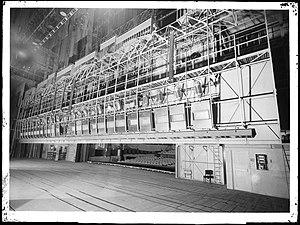
Opéra Garnier - scène - plateau - éclairage 3ème plan en 1937
L’opéra Garnier, ou palais Garnier, est un théâtre national qui a la vocation d'être une académie de musique, de chorégraphie et de poésie lyrique ; il est un élément majeur du patrimoine du 9ᵉ arrondissement de Paris et de la capitale. Il est situé place de l'Opéra, à l'extrémité nord de l'avenue de l'Opéra et au carrefour de nombreuses voies. Il est accessible par le métro, par le RER et par le bus. L'édifice s'impose comme un monument particulièrement représentatif de l'architecture éclectique et du style historiciste de la seconde moitié du XIXᵉ siècle. Sur une conception de l’architecte Charles Garnier retenue à la suite d’un concours, sa construction, décidée par Napoléon III dans le cadre des transformations de Paris menées par le préfet Haussmann et interrompue par la guerre de 1870, fut reprise au début de la Troisième République, après la destruction par incendie de l’opéra Le Peletier en 1873. Le bâtiment est inauguré le 5 janvier 1875 par le président Mac Mahon sous la IIIᵉ République.